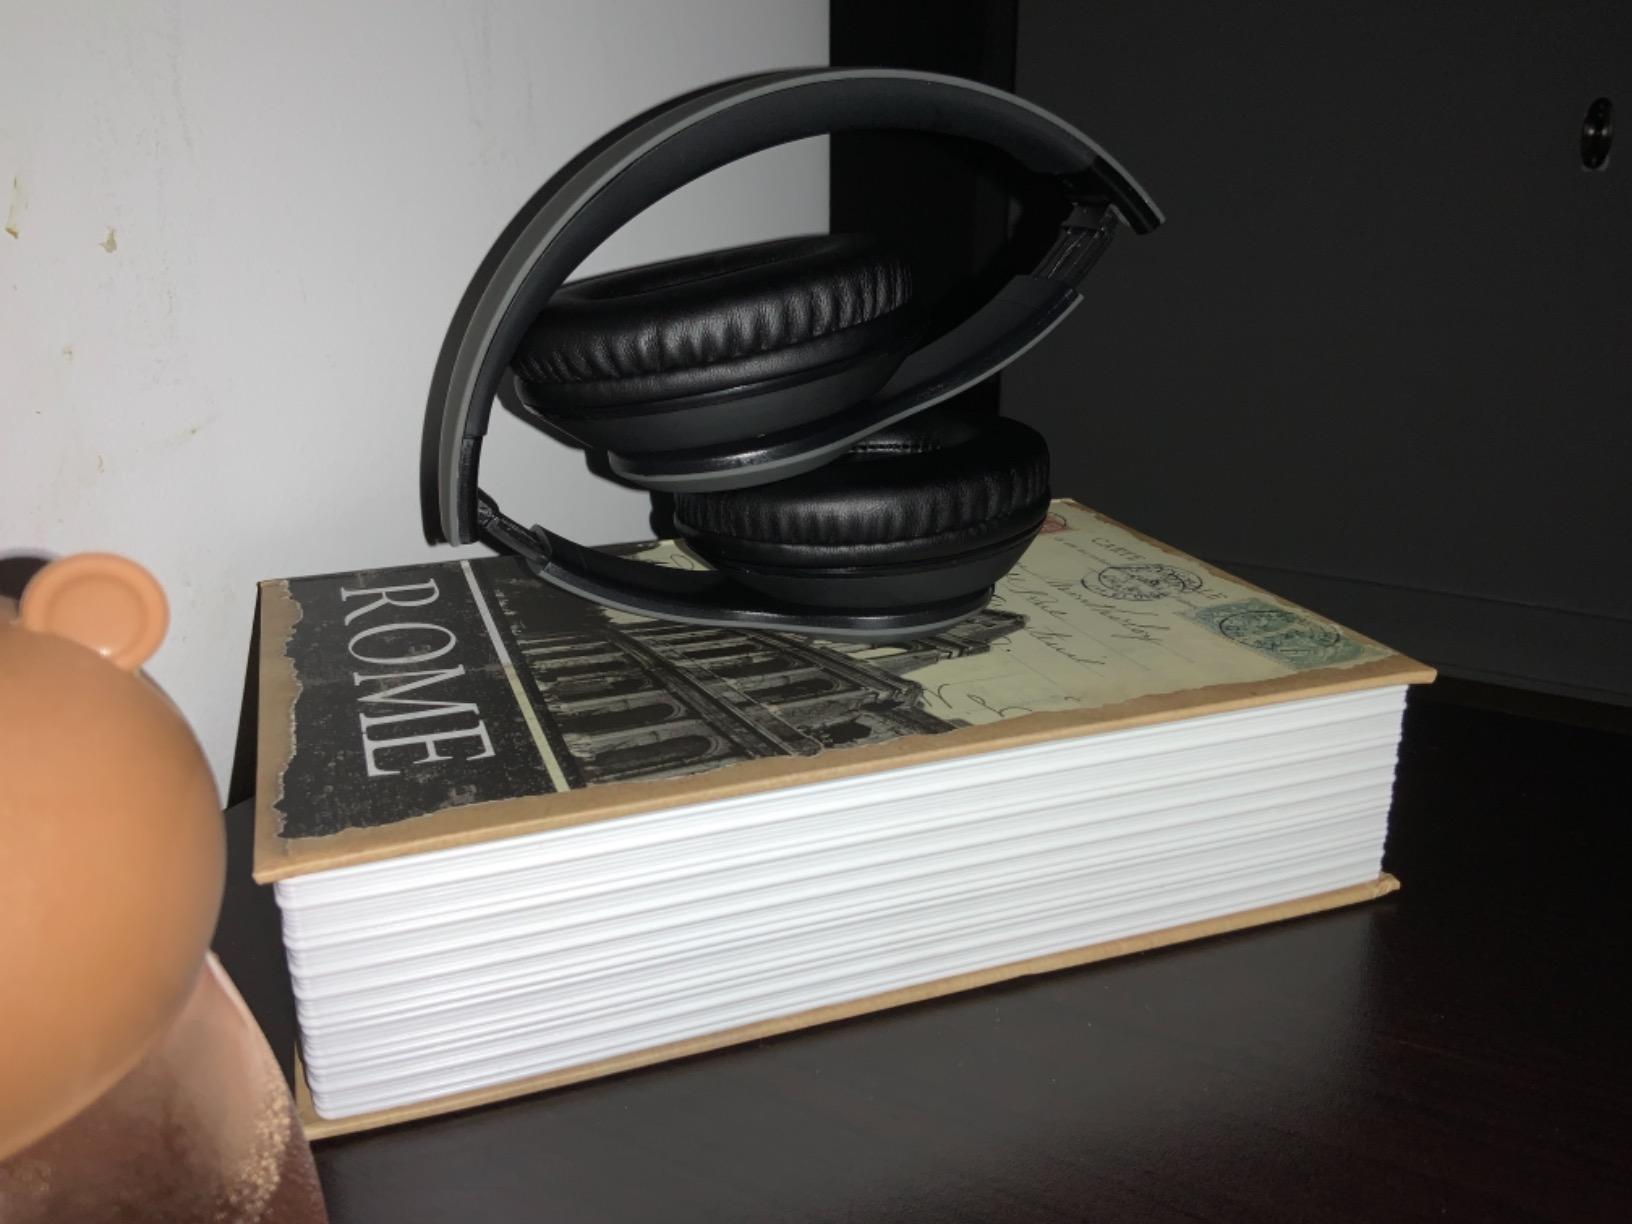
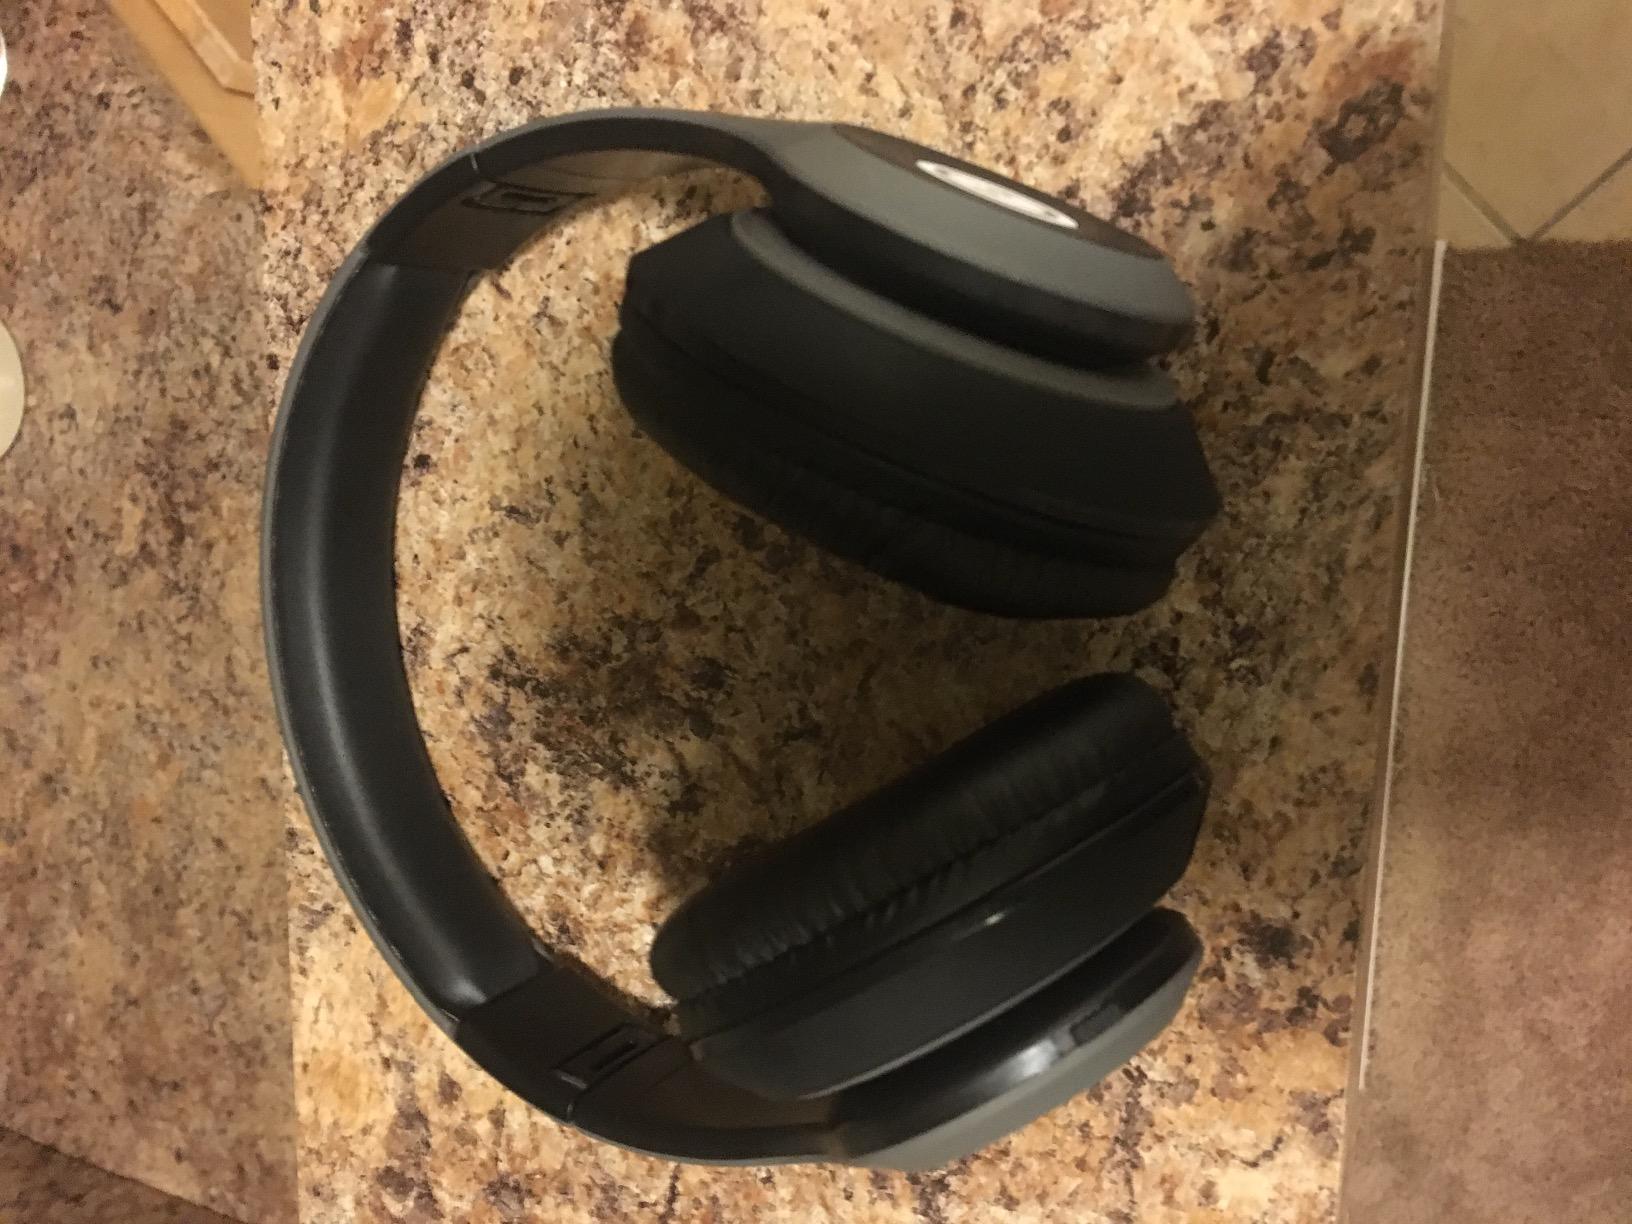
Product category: headphones
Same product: yes